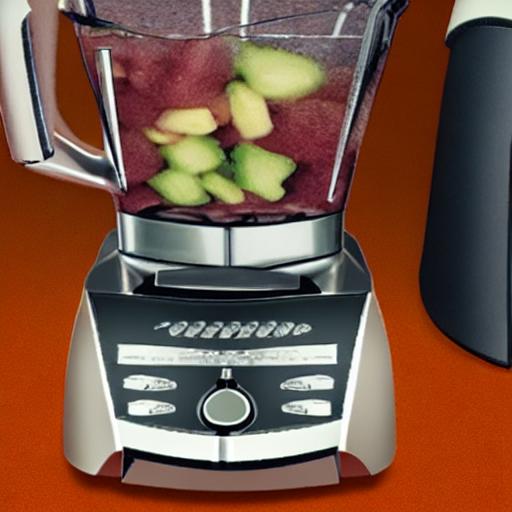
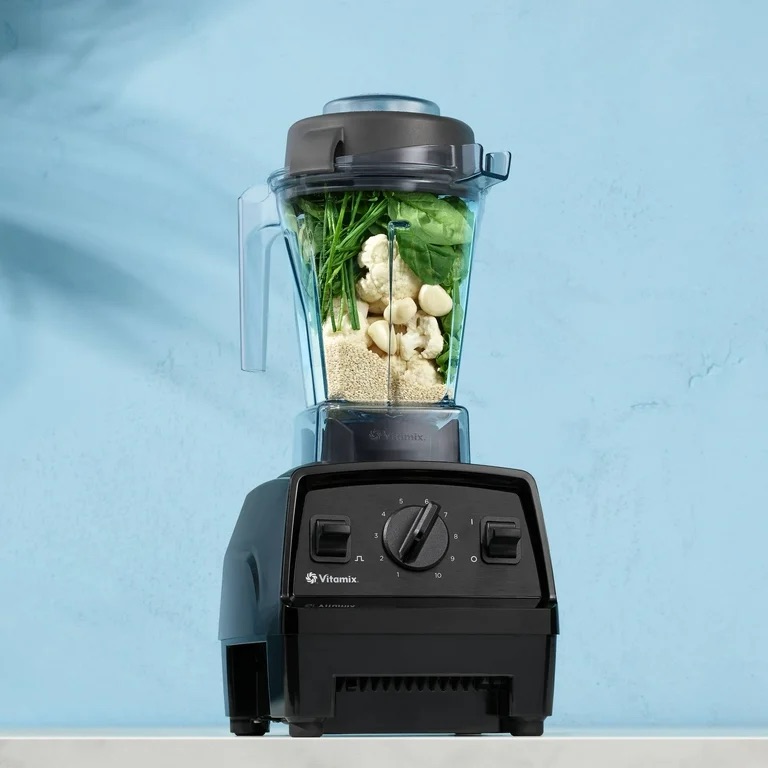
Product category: items_blender
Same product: no